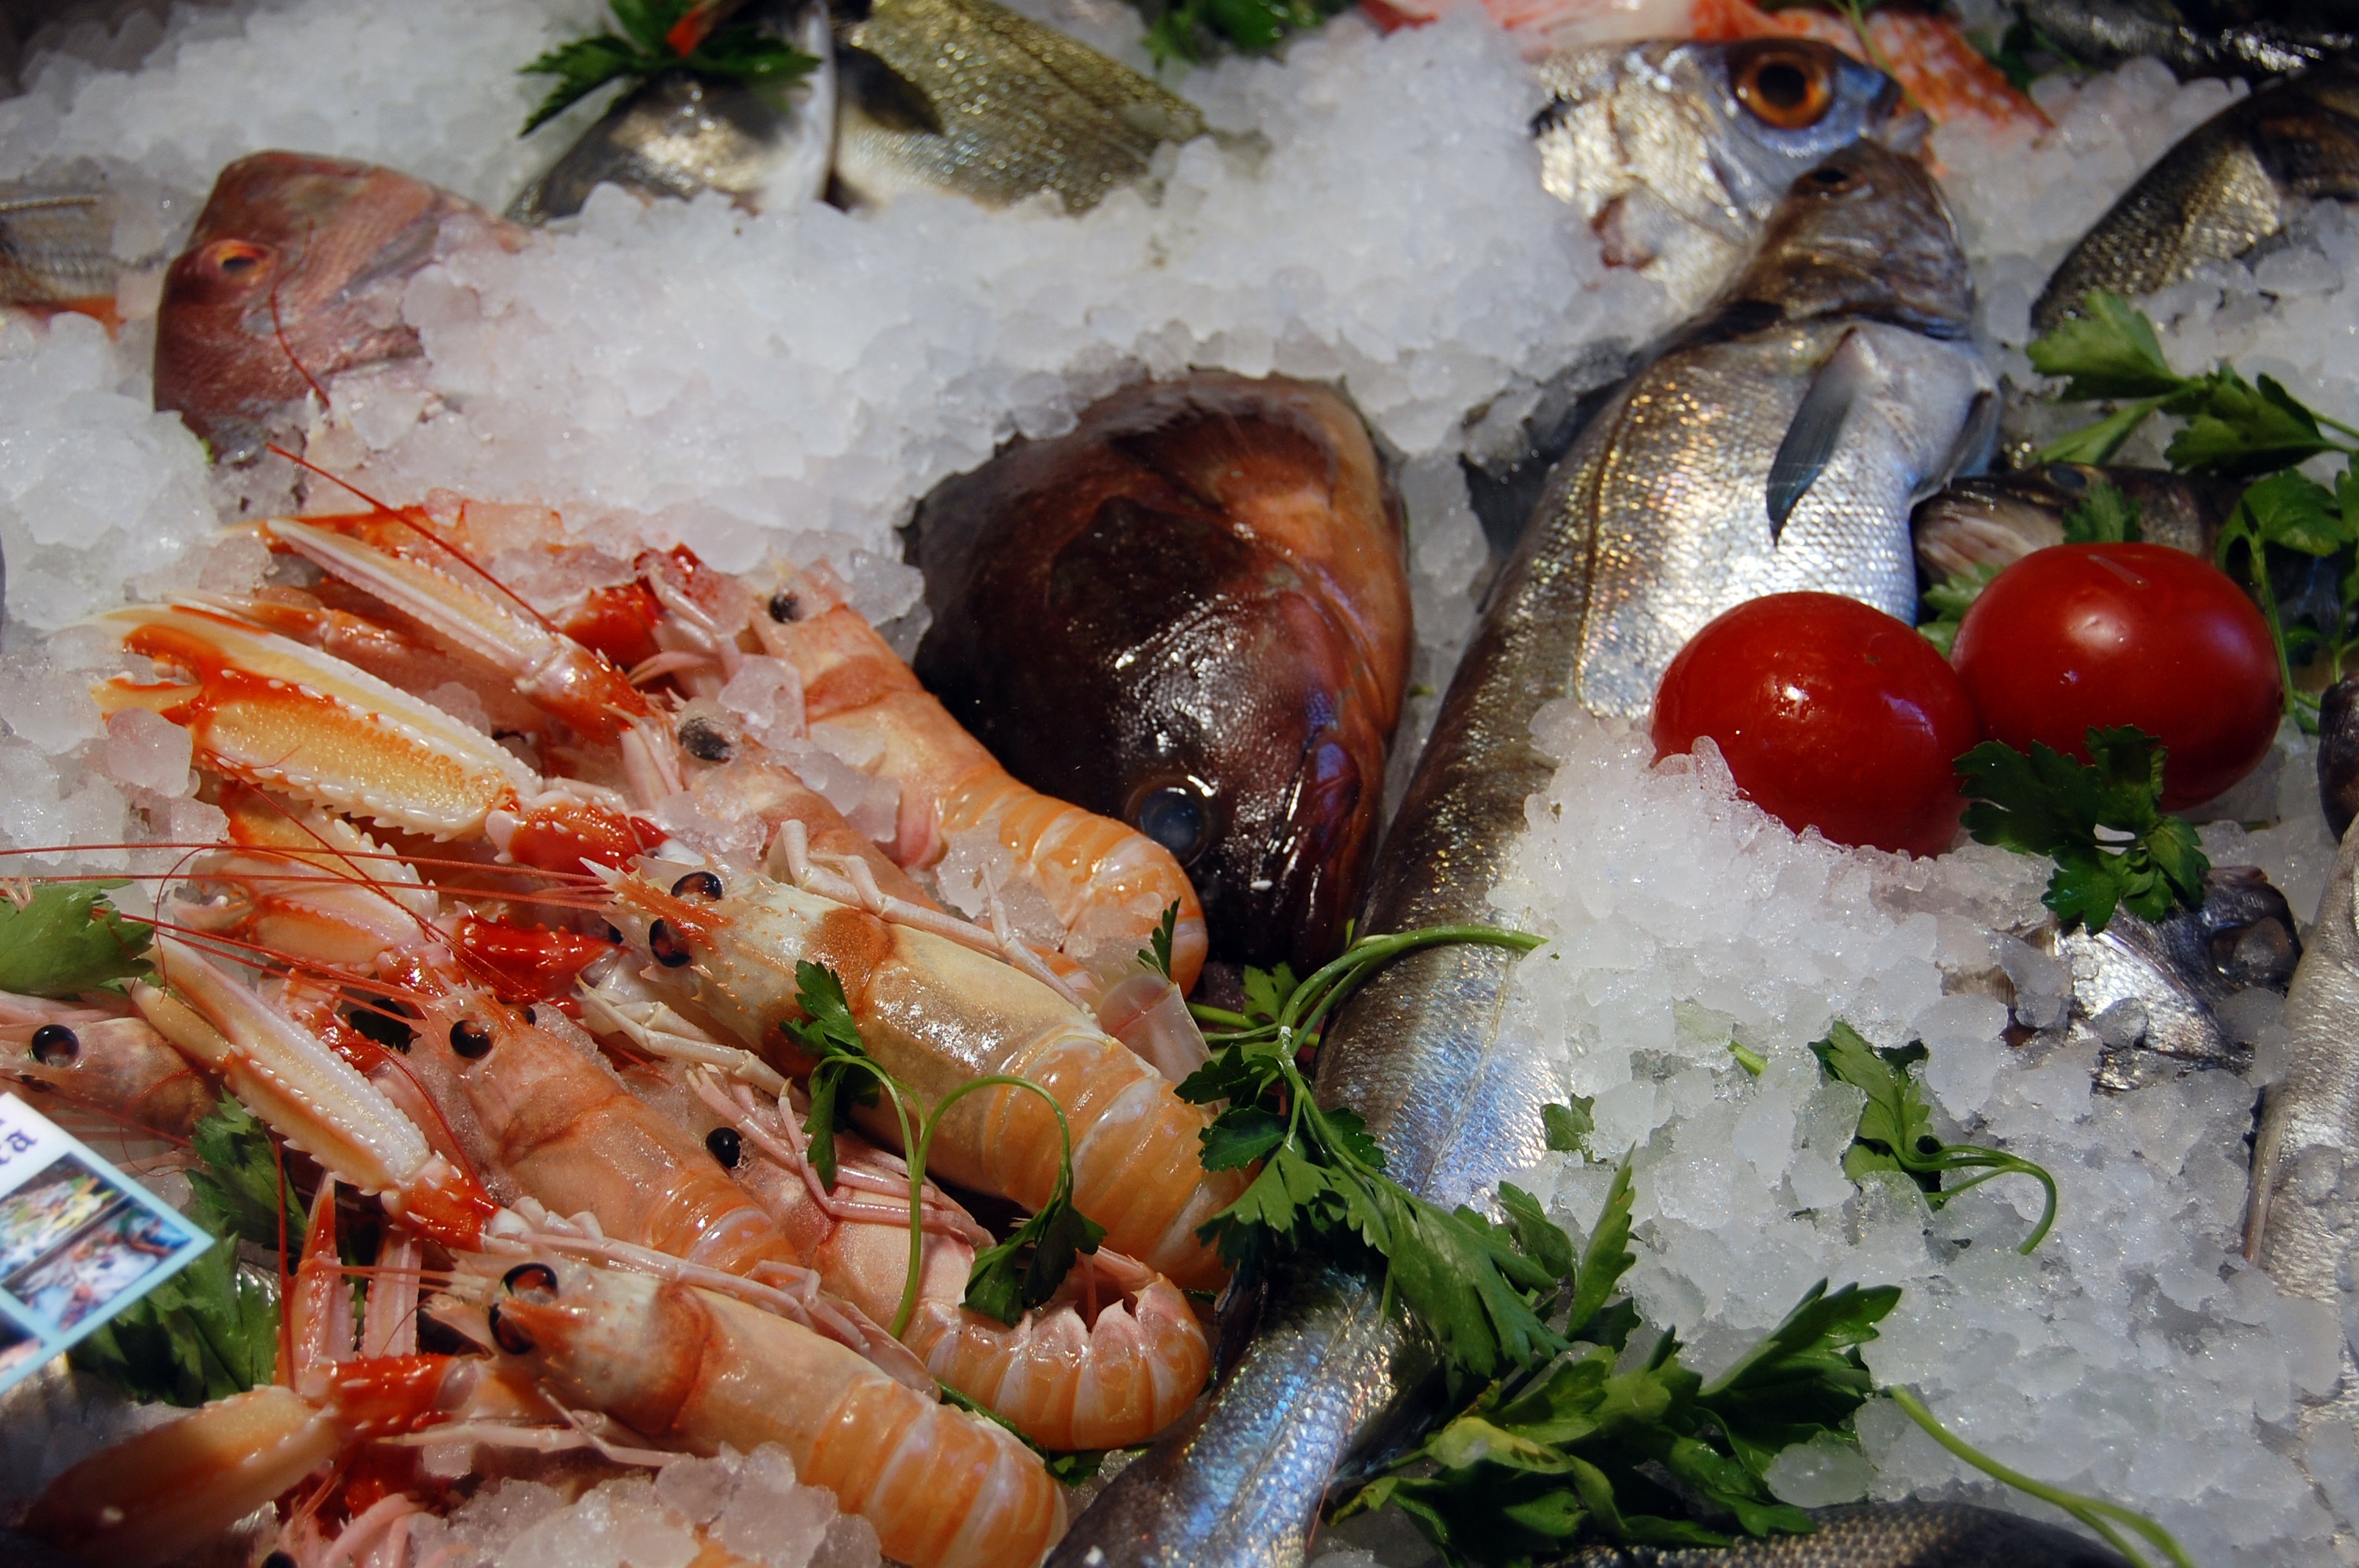
ice, dish, meal, food, seafood, fish, cuisine, asian food